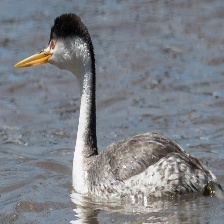
Species: CLARKS GREBE
Scientific name: AECHMOPHORUS CLARKII